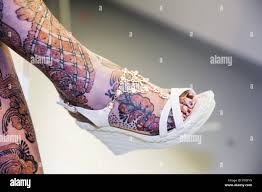
Salaamaalekum!
Nataal bii nag ñoo ngi ciy gis ab dàll bu nekk cib tànk. Dàll bi tamit, ci digg bi am na lu mel ne ay per yu nekk ci kawam. Tànk bi am na ay wirgo.